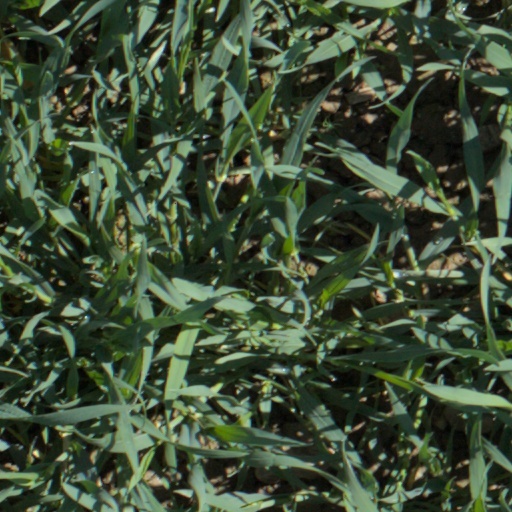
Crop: wheat